Soo Bae

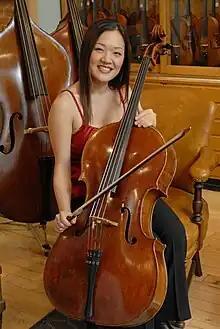
Soo Bae holding a 1696 Bonjour Stradivari cello.

Soo Bae (born ) is a Korean-Canadian cellist. She is a first-place winner of the 2006 Canada Council Musical Instrument Bank National Competition, which included a three-year loan of the Bonjour Stradivarius Cello.